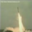
Label: rocket